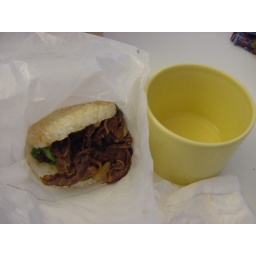
placed near a small yellow cup for size comparison. Tasty, but not quite &amp;quot;burger tasting&amp;quot;.